Linda Leppänen

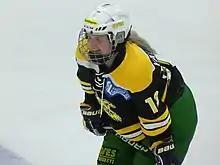
Leppänen playing in an Ilves exhibition match in December 2022

Linda Leppänen née Välimäki (born 31 May 1990) is a Finnish retired ice hockey forward and coach. Representing , she won bronze medals at the Winter Olympic Games in 2010 and 2018 and at the IIHF Women's World Championships in 2015 and 2017, and a silver medal at the 2019 IIHF Women's World Championship. In total, she played 167 matches with the Finnish national team. Leppänen announced her retirement from top athletic competition several months after achieving her career highlight world championship silver medal.